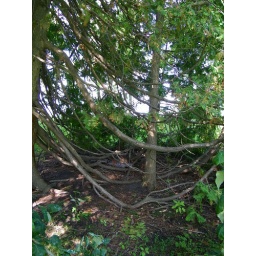
funky tree by bridge